Carlo de Fornaro

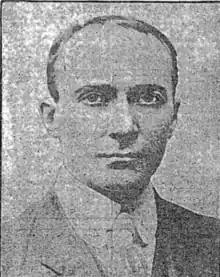
Carlo de Fornaro, 1910

Carlo de Fornaro (sometimes spelled Carlo di Fornaro) (1872–1949) was an artist, caricaturist, writer, humorist, and revolutionary.